Cove

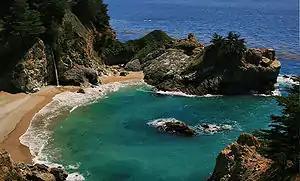
McWay Cove, California, United States

A cove is a small bay or coastal inlet. They usually have narrow, restricted entrances, are often circular or oval, and are often situated within a larger bay. Small, narrow, sheltered bays, inlets, tidal creeks, or recesses in a coast are often considered coves.